Blood Street

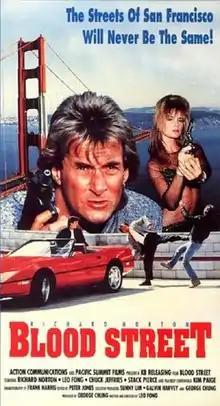
Film poster

Blood Street is a 1988 action film co-directed by Leo Fong. It stars Fong in a reprised role as private detective Joe Wong who has been hired to find a woman's husband who has gone missing. Richard Norton, Stan Wertlieb, Stack Pierce, Chuck Jeffreys and Kymberly Paige also appear in the film.